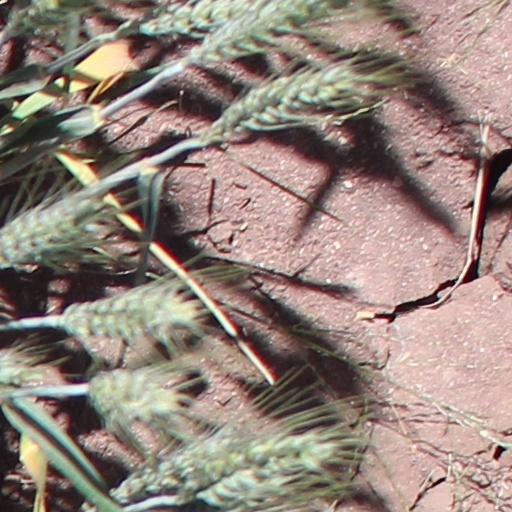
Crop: wheat